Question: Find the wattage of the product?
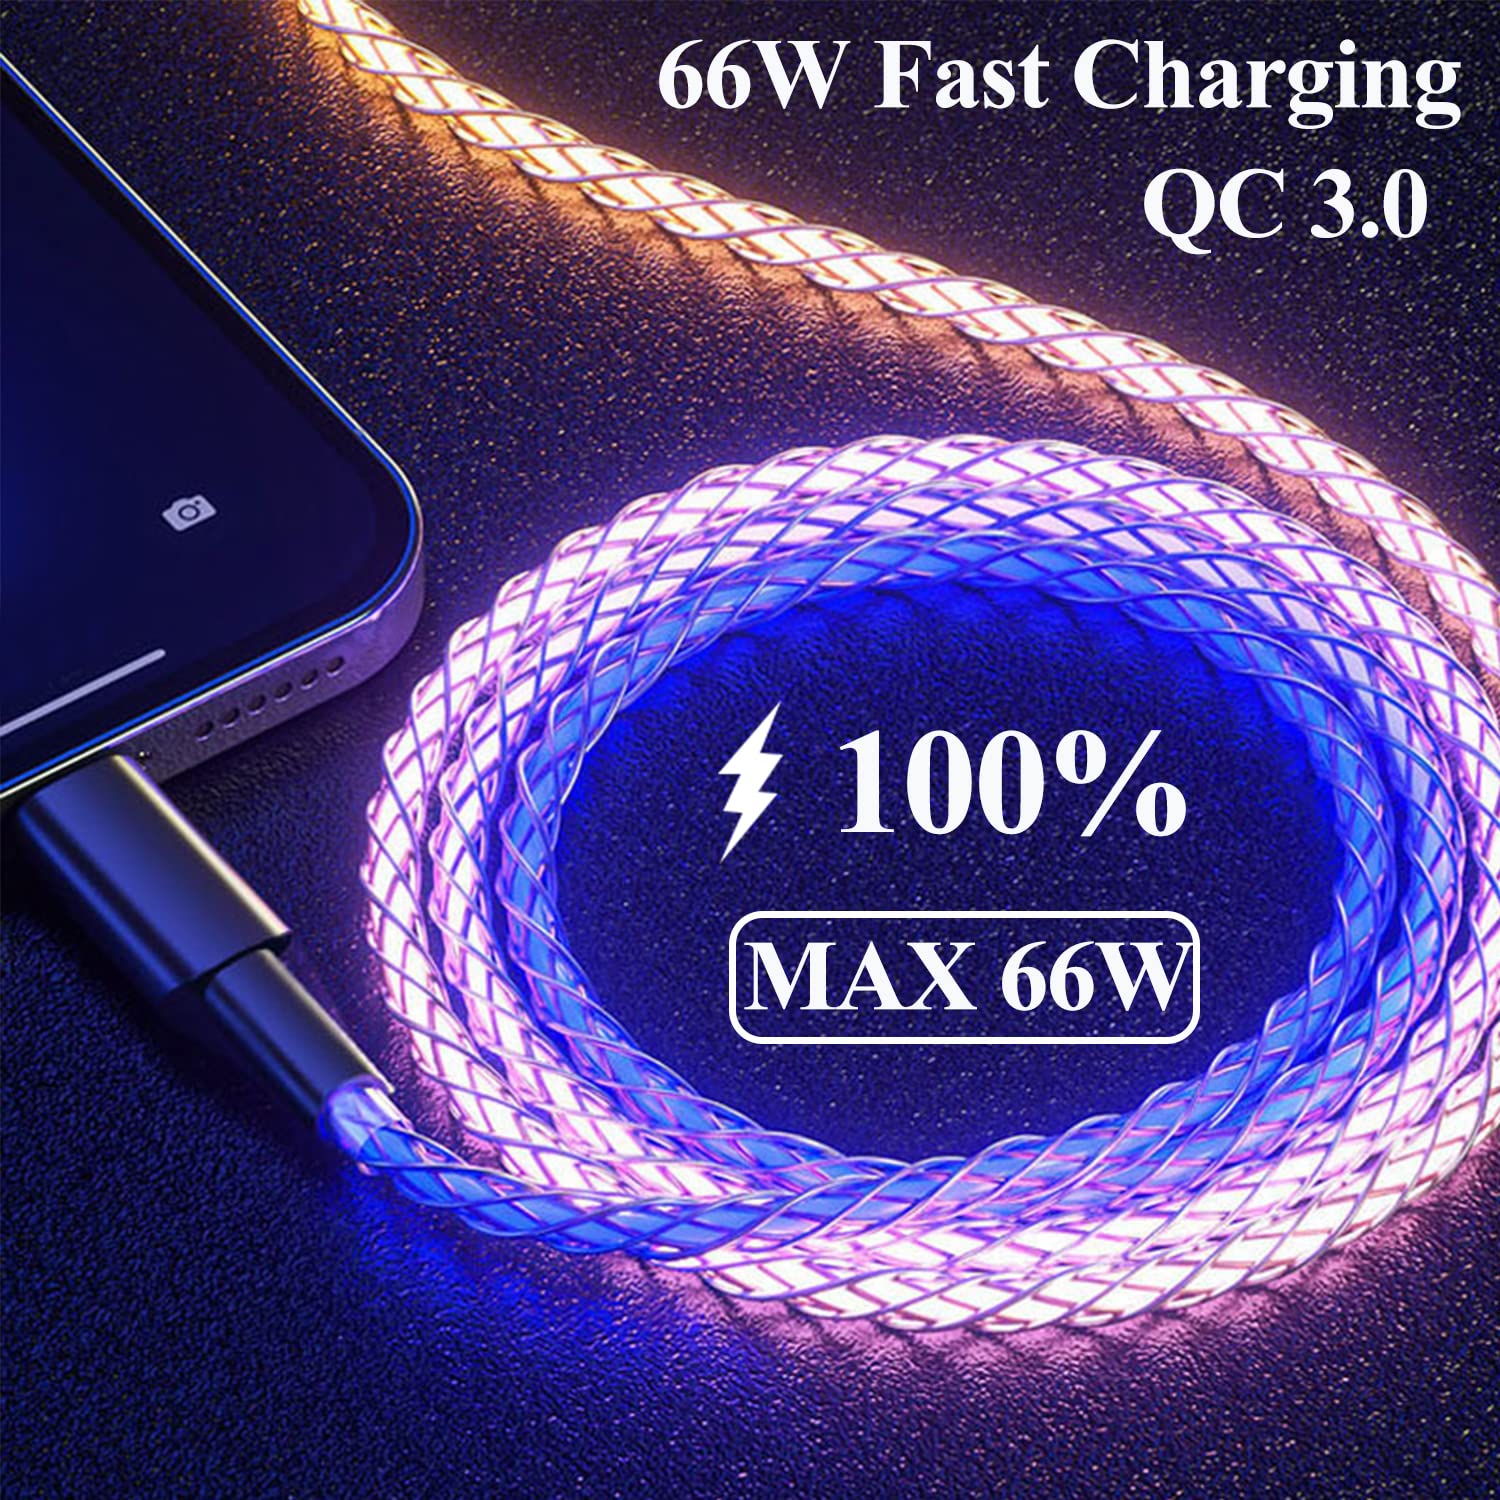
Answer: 66.0 watt